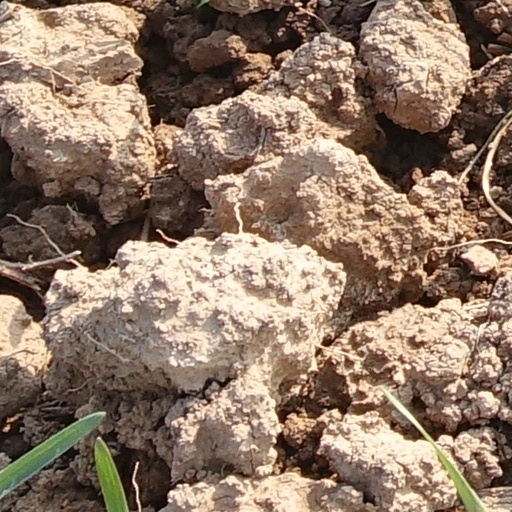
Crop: wheat